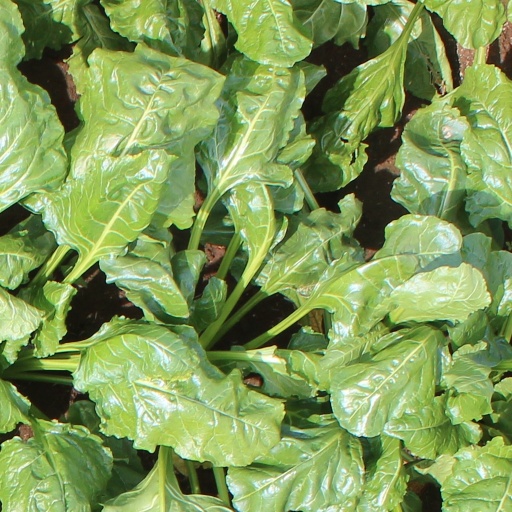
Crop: sugar beet